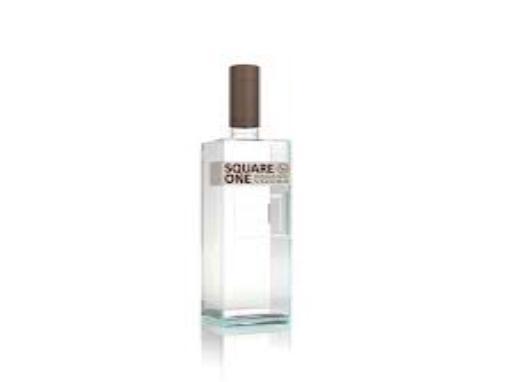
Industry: Food